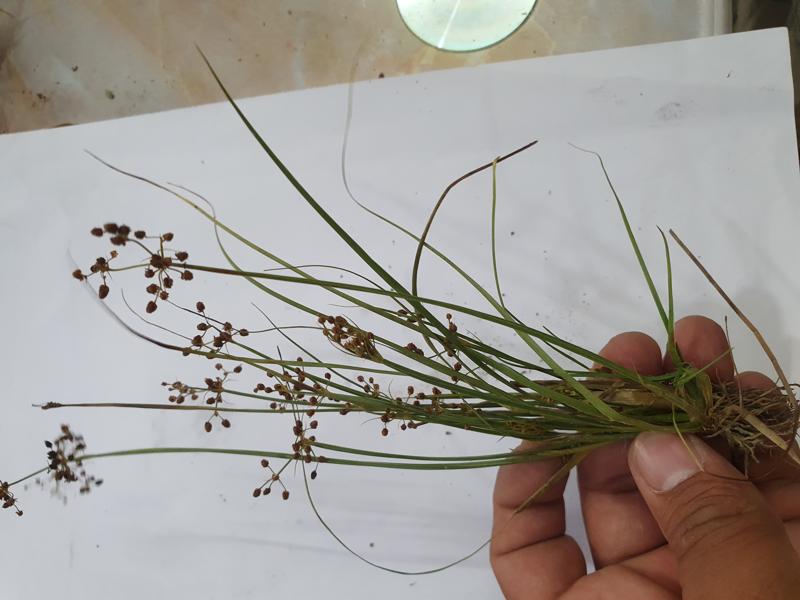
Weed species: Fimbristylis littoralis